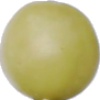
Label: Grape White 2